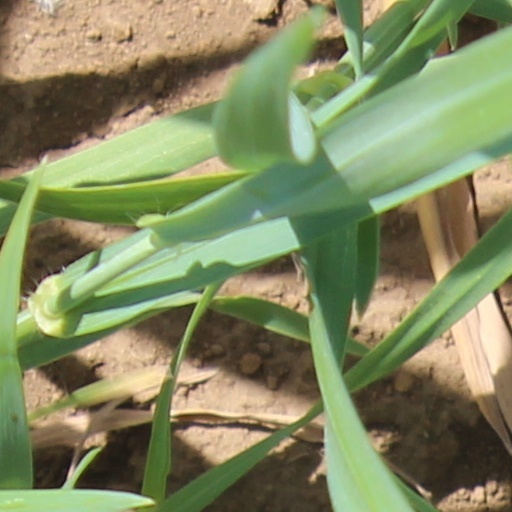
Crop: wheat